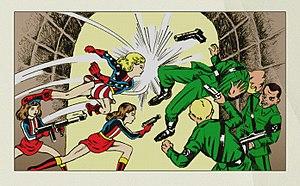
Un trait de mouvement, ou ligne de mouvement, ou trait de vitesse, est un procédé de dessin qui est utilisé dans la bande dessinée.